Adana Province

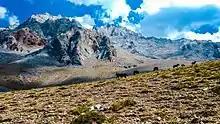
Aladağlar National Park in Adana Province is a popular tourism destination.

Adana Province Special Administration is a semi-democratic provincial governing body that has three organs; Provincial Parliament, Governor and the Encümen. Provincial Parliament members are elected democratically, the governor is appointed by the Central Government and 4 out of 8 members of the Encümen are appointed by the governor.